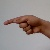
The image shows a hand gesture representing the letter 'G' in Indian Sign Language.